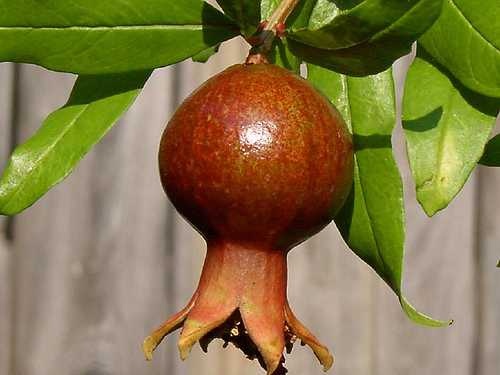
Label: Pomegranate